Pennyworth (TV series)

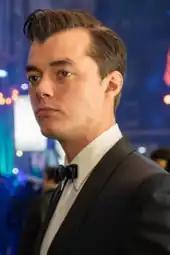
Jack Bannon as a young Alfred Pennyworth

Epix gave the production a series order for the first season consisting of ten episodes in May 2018, a prequel to the Fox series "Gotham". The pilot episode was written by Bruno Heller and directed by Danny Cannon, both of whom are also showrunners and executive producers. Production companies involved with the series include Warner Horizon Television. At the 2019 Television Critics Association's annual winter press tour held in February, the series was confirmed to premiere in June 2019. The premiere date was revised to July 28, 2019, on Epix. The day following the series premiere, on July 29, 2019, Cannon confirmed that "Pennyworth" would serve as a loose prequel to "V for Vendetta" as well as a direct prequel to "Gotham", with the British Civil War depicted in the series' first season eventually leading to the formation of the Norsefire government of "V for Vendetta". Characters wearing V's Guy Fawkes mask were later introduced in the series' third season, set five years after the first two seasons, with Heller confirming a direct crossover would take place in October 2022.